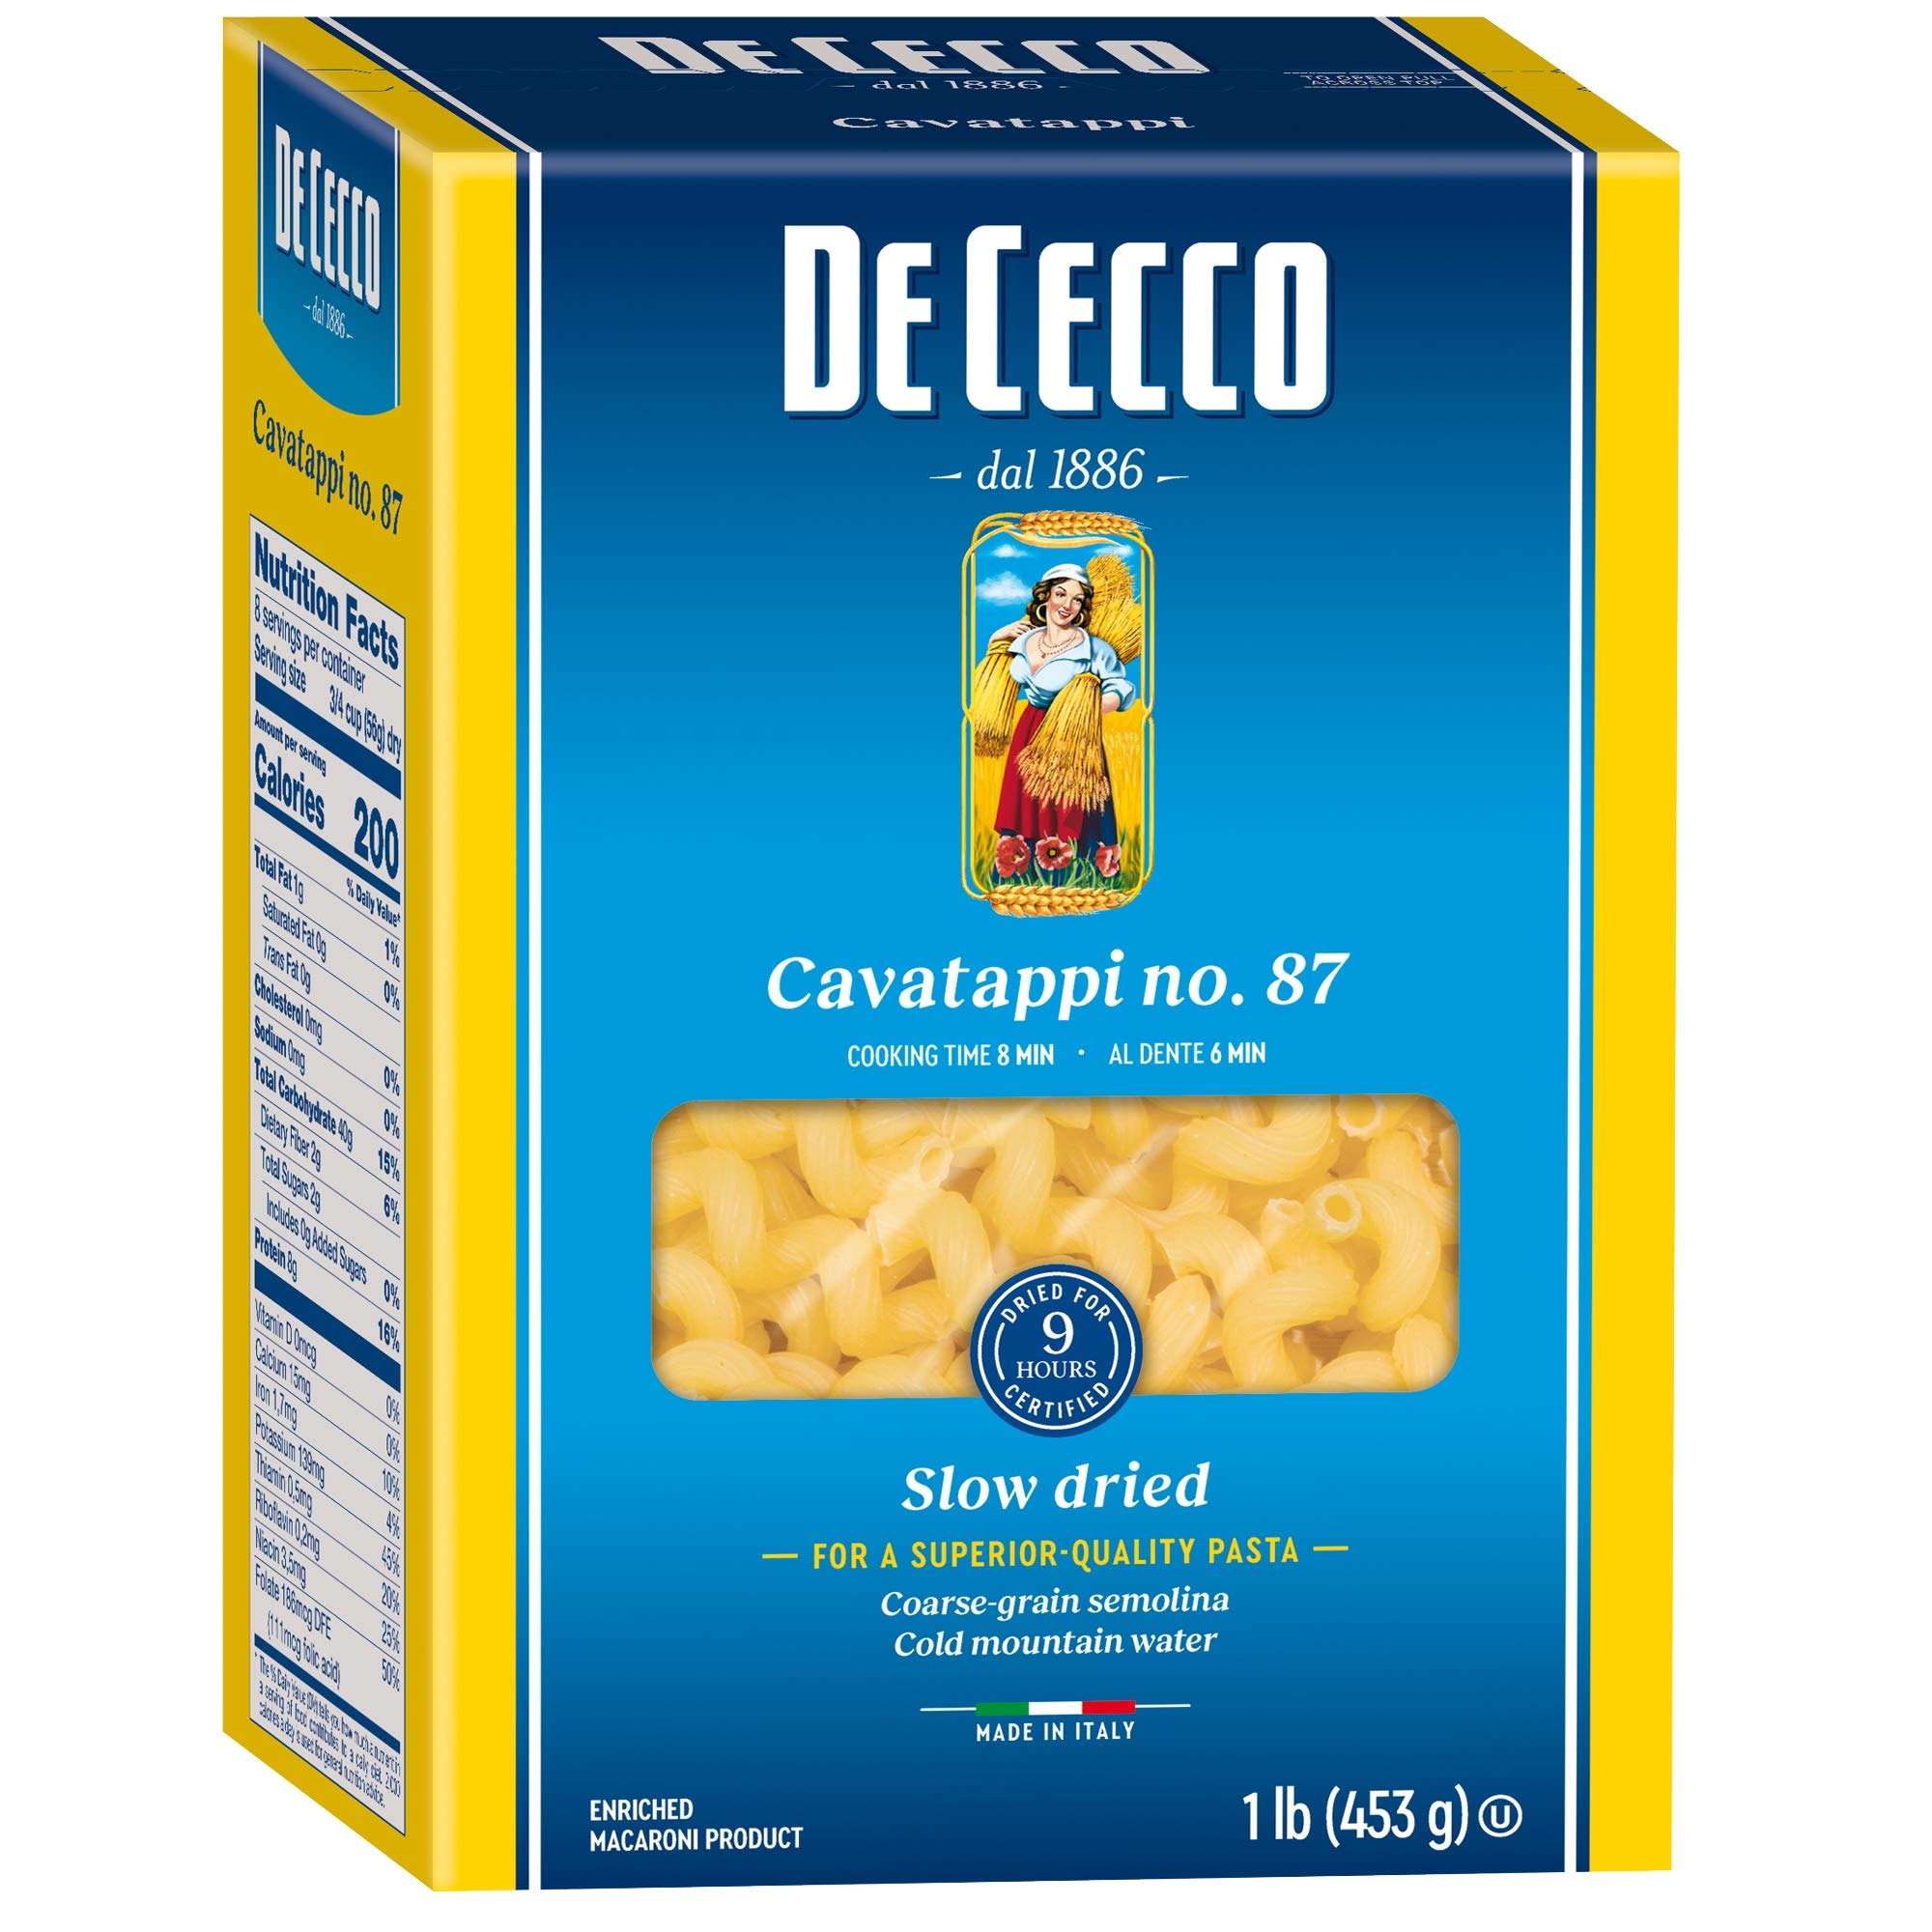
Item Name: De Cecco Semolina Pasta, Cavatappi No.87, 1 Pound (Pack of 5)
Bullet Point 1: De Cecco gently grinds the heart of each grain, mixes it with cold spring water, then kneads the dough slowly. This results in pasta with the exceptional de Cecco aroma, flavor, and consistency. Pasta easily cooks to perfection, has a great firm texture, and a delicious “fresh” pasta taste. It has a rougher surface, which helps the sauce stick to it. Since 1886 we have liked our pasta to be bronze drawn and slowly dried because we like it to fall into the plate full of taste, rough and always "al dente". Even though our taste has not changed, as we feel the same love for tradition, we have continued to improve our production technologies. Make de Cecco pasta the secret ingredient for your most amazing dishes.Buon Appetito! <p> Cavatappi (corkscrews) belong to the family of dried, whimsical shaped pasta with their tubular, curled or corkscrew shape. The double-ended opening and the distinctive ridges mean that this pasta is perfect with less dense, more liquid sauces, all of which are captured inside it. Cavatappi (corkscrews) are particularly suited for preparing plates of pasta served with dense, colourful sauces of meat or fish, with green leaf vegetables or vegetables, or strong cheeses. Try them when preparing delicious, colourful pasta salads. Available in 1 e 5 lb.
Bullet Point 2: Contains 5-16 oz boxes
Bullet Point 3: 100% Durum Wheat Semolina
Bullet Point 4: Made in Italy
Bullet Point 5: Cooking time: 8 min - Al dente: 6 min
Bullet Point 6: Shaped through Bronze Dies to create a rough surface to better retain sauce
Bullet Point 7: Slowly Dried at low Temperature to Preserve Nutritional Properties. GMO Free. Kosher.
Value: 80.0
Unit: ounce

Price: 2.91